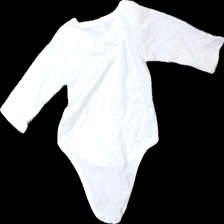
View: back
Type: Top
Category: Children
Brand: Missing
Colors: White, Black
Material: 100% cotton
Pattern: Logo print
Cut: Regular, C-collar
Size: 170
Season: All
Price range: <50
Recommended usage: Reuse